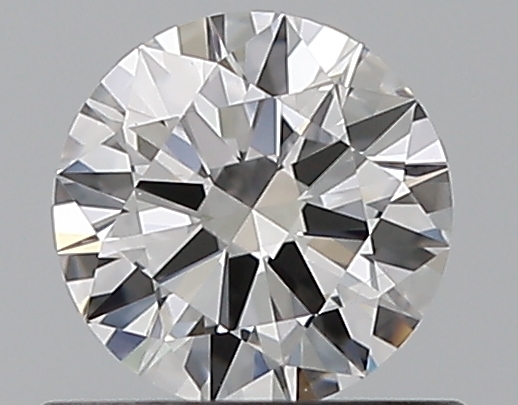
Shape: round
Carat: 0.5
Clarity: VVS2
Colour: D
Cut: EX
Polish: EX
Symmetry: EX
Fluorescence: N
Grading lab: GIA
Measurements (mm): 5.16 x 5.18 x 3.06